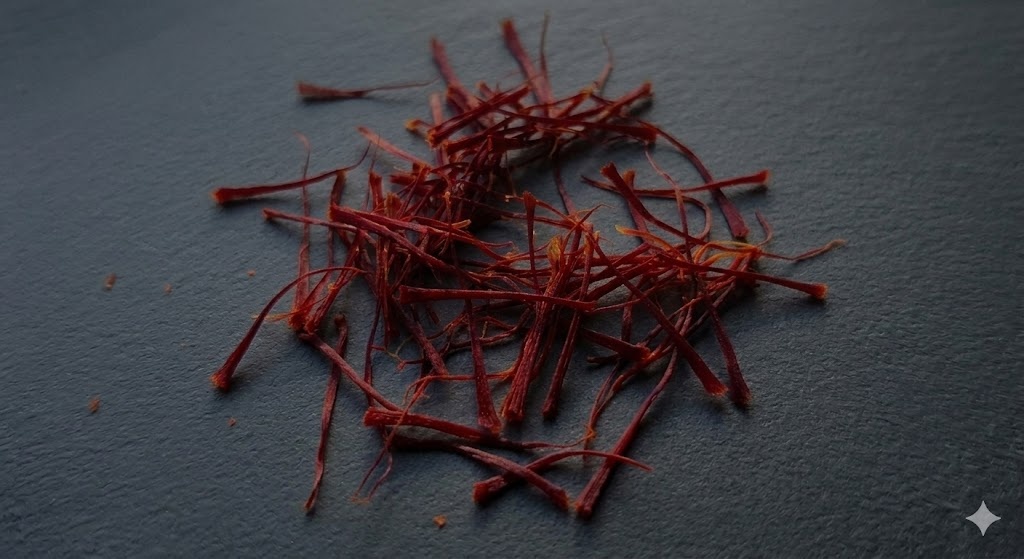
Saffron quality class: mogra